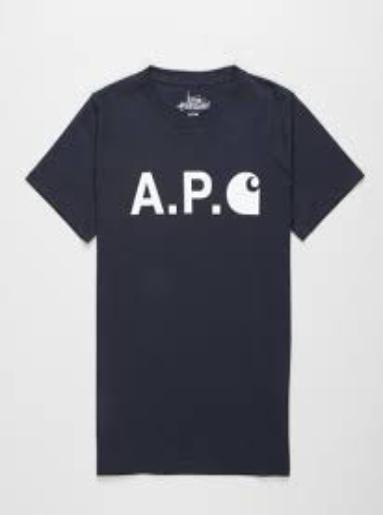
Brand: A.P.C
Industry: Clothes